Final Fight 3

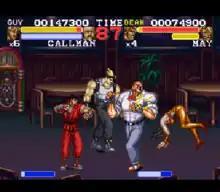
Guy and Dean advance to fight Callman, the boss of stage 2. This is one of two locations the player can encounter Callman, due to the game's branching gameplay.

The player has a choice between four characters: Guy and Haggar from the original "Final Fight" return, along with new heroes Lucia and Dean. As in the previous "Final Fight" games, each character has their own set of moves, techniques and abilities unique to their character. Like in "Final Fight 2", the game can be played alone or with a second player, along with an additional game mode that allows a single player be accompanied by a CPU-controlled partner.